University of Toronto Schools

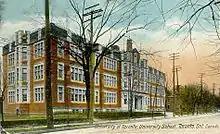
View of the school in 1920

University of Toronto Schools was founded in 1910 as a "practice school", also known as a laboratory school, for the University of Toronto's Faculty of Education. As originally conceived and reflected in its present name, UTS was intended to be a collection of at least two schools, one of which would enroll female students. The original plan was to recruit 200 teachers and 1200 students, but financial constraints limited the number of students to 375 boys.